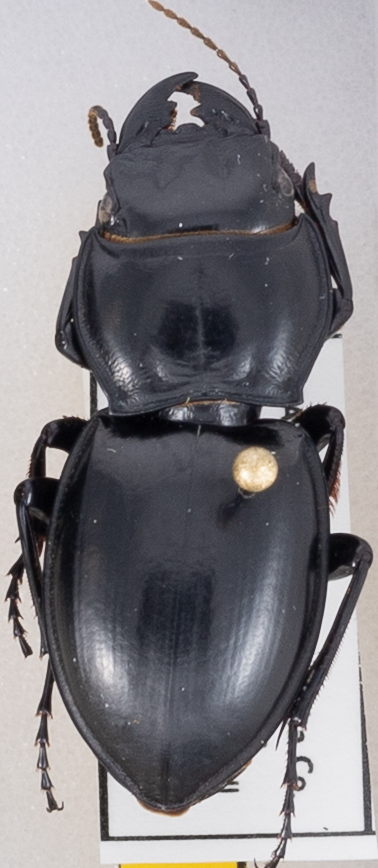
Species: Pasimachus californicus
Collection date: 2021-08-25
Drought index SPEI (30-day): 1.322
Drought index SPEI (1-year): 0.71
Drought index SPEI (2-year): -0.022